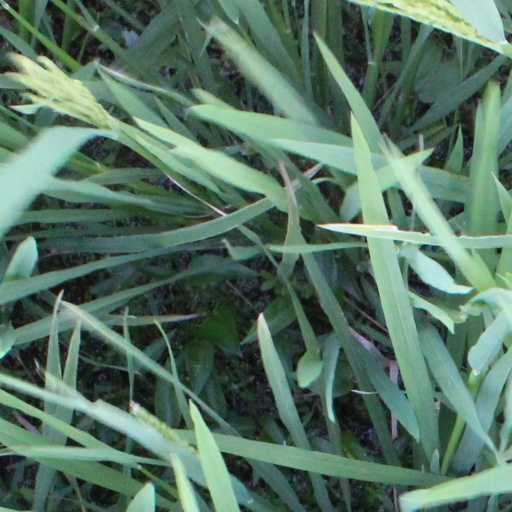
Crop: rice